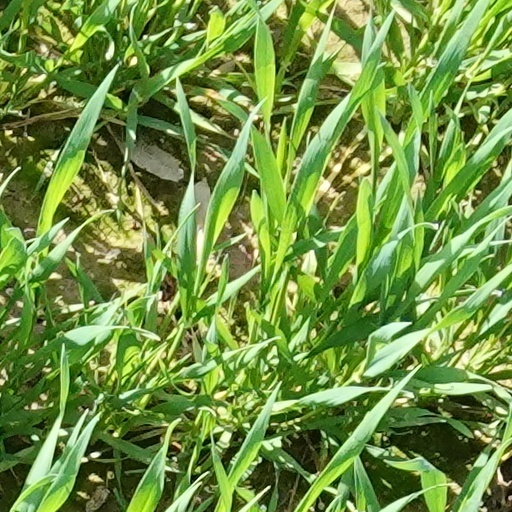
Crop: wheat